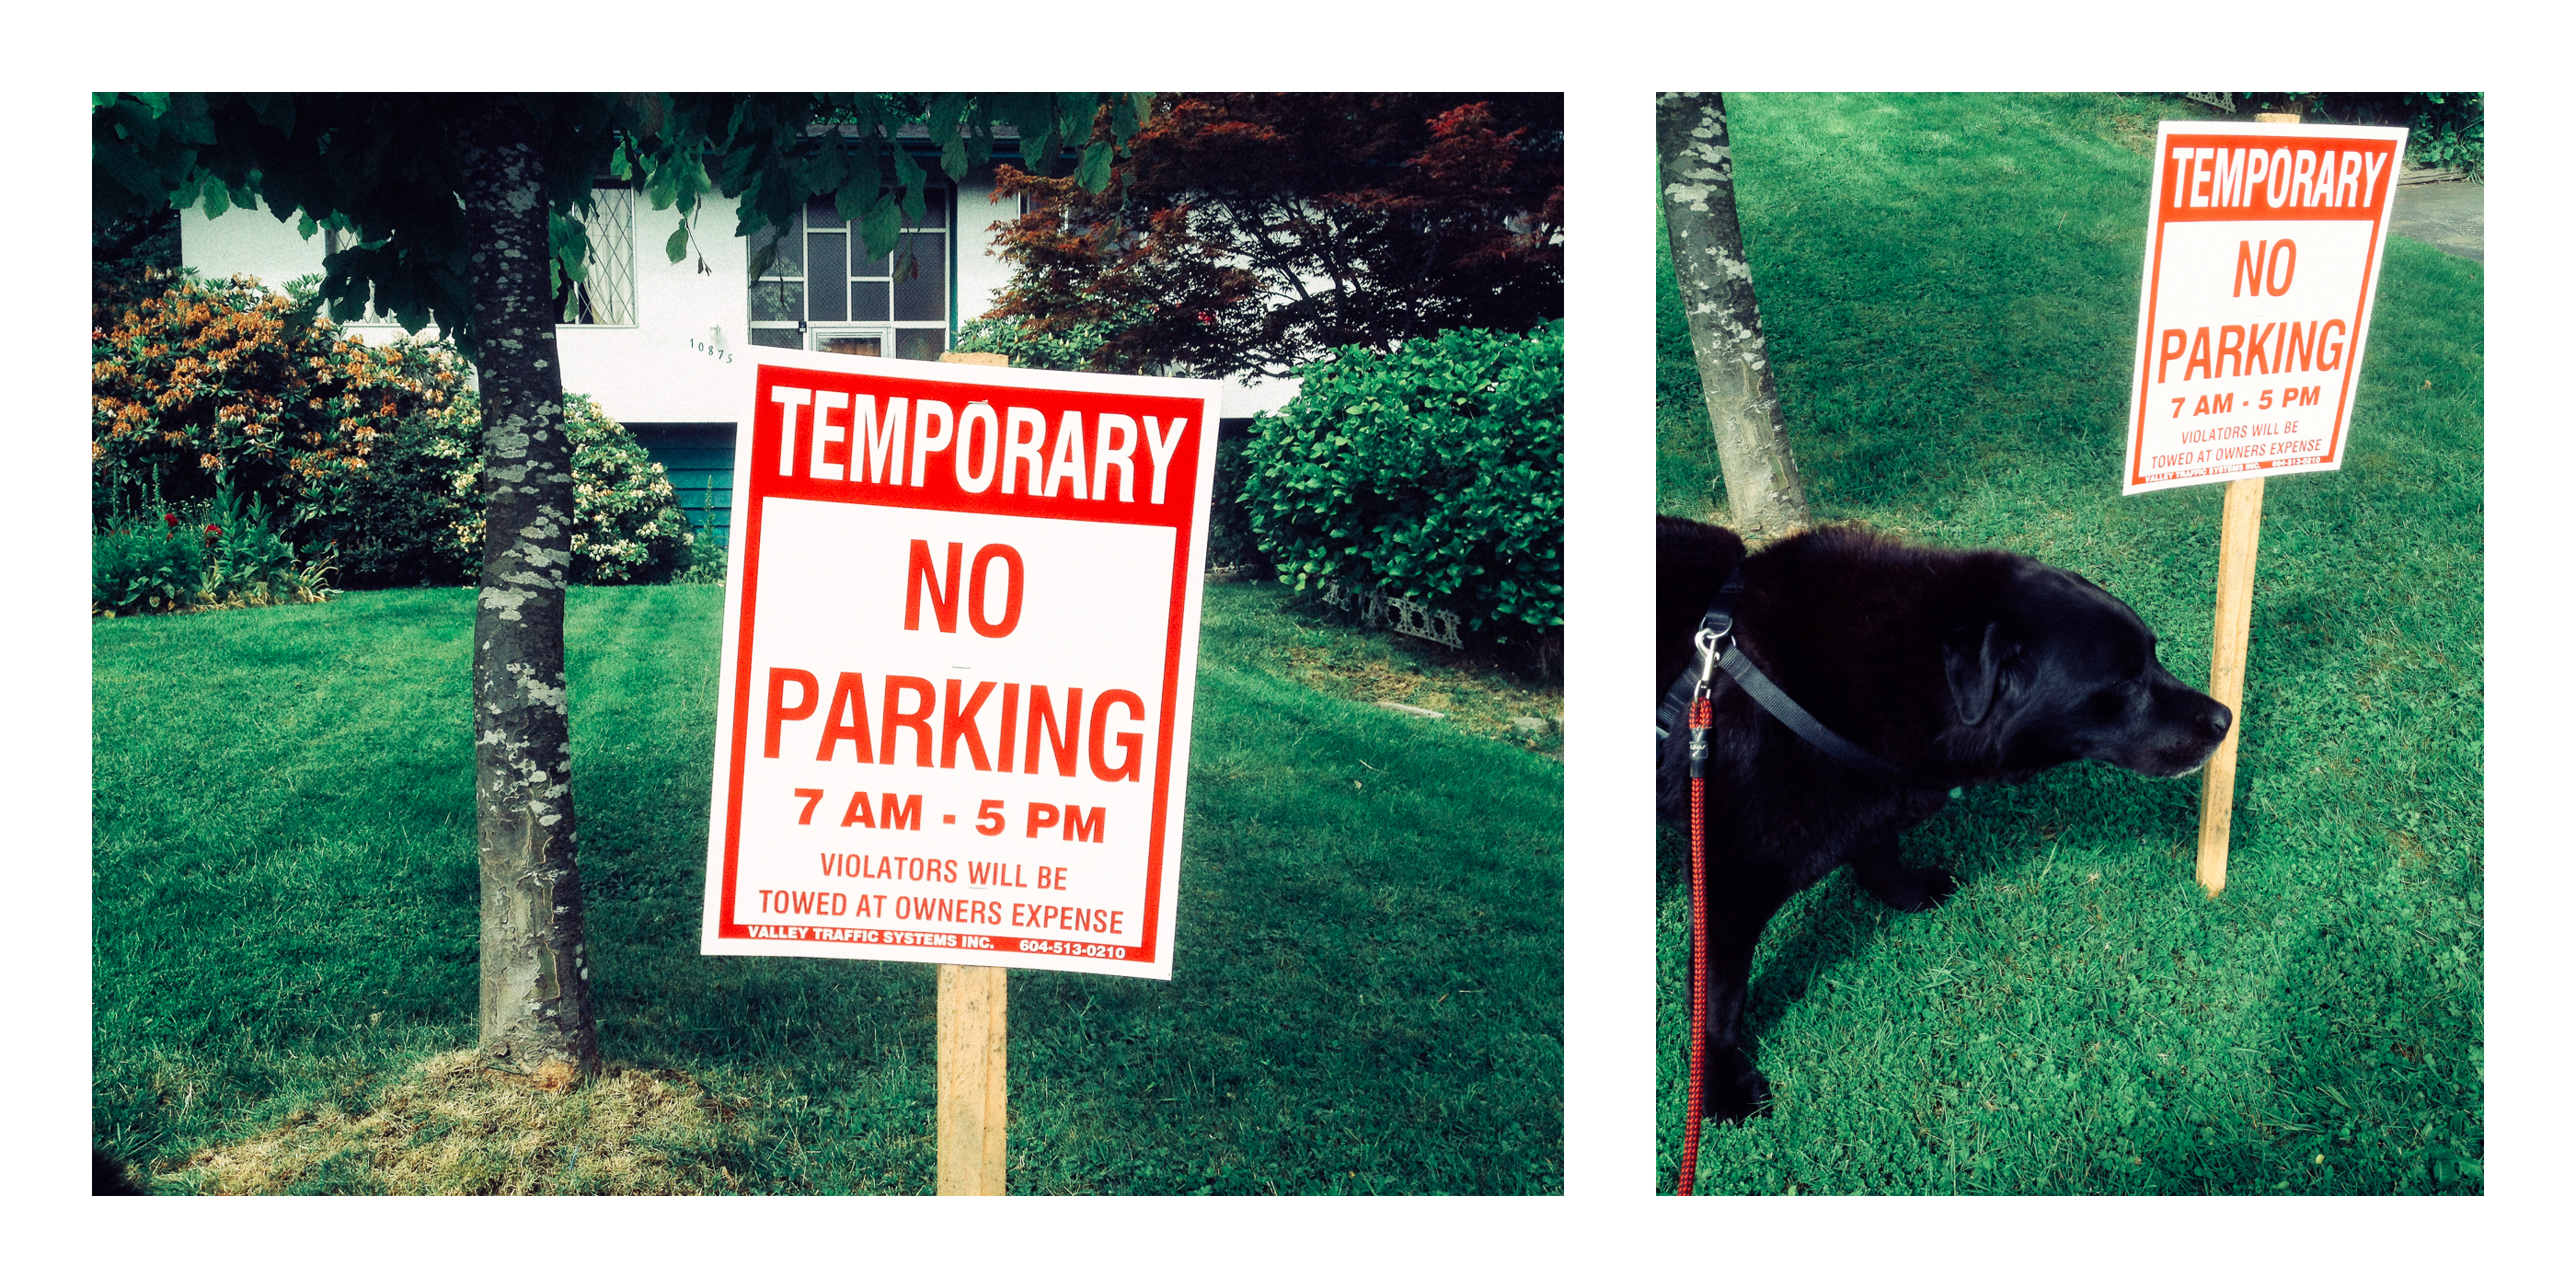
dog, advertising, banner, signage, brand, poster, yard, labrador, presentation, blacklab, noparkingsign